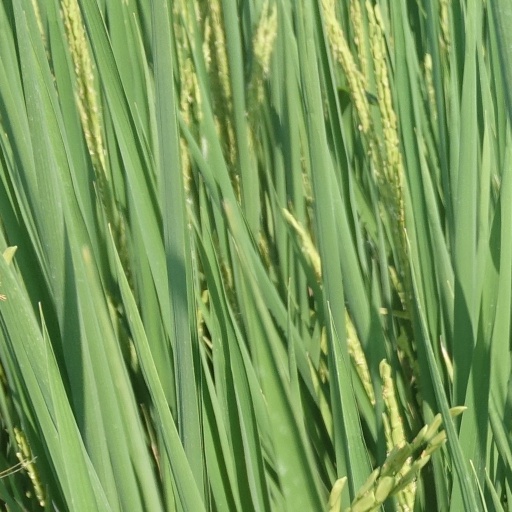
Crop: rice